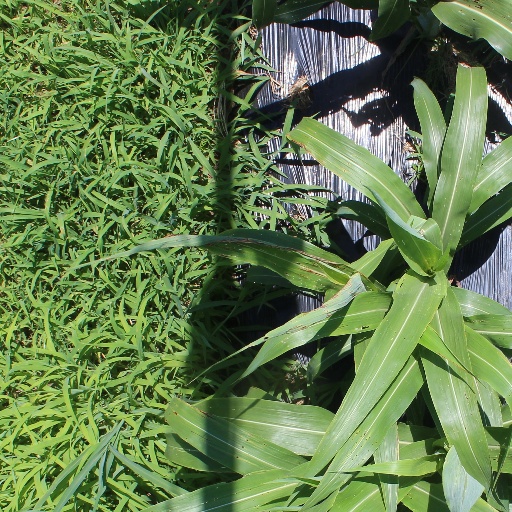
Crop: sorghum